Toronto North (provincial electoral district)

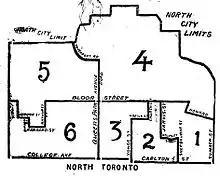
Toronto North riding, created in 1894

Toronto North, also known as North Toronto, was a provincial riding that was created in Toronto, Ontario in 1894. It was in use until 1914.